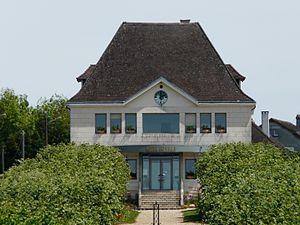
L'Hôtel de ville de Jumilhac-le-Grand, Dordogne, France.
Jumilhac-le-Grand est une commune française située dans le département de la Dordogne, en région Nouvelle-Aquitaine. De 1790 à 2015, la commune était le chef-lieu du canton de Jumilhac-le-Grand.